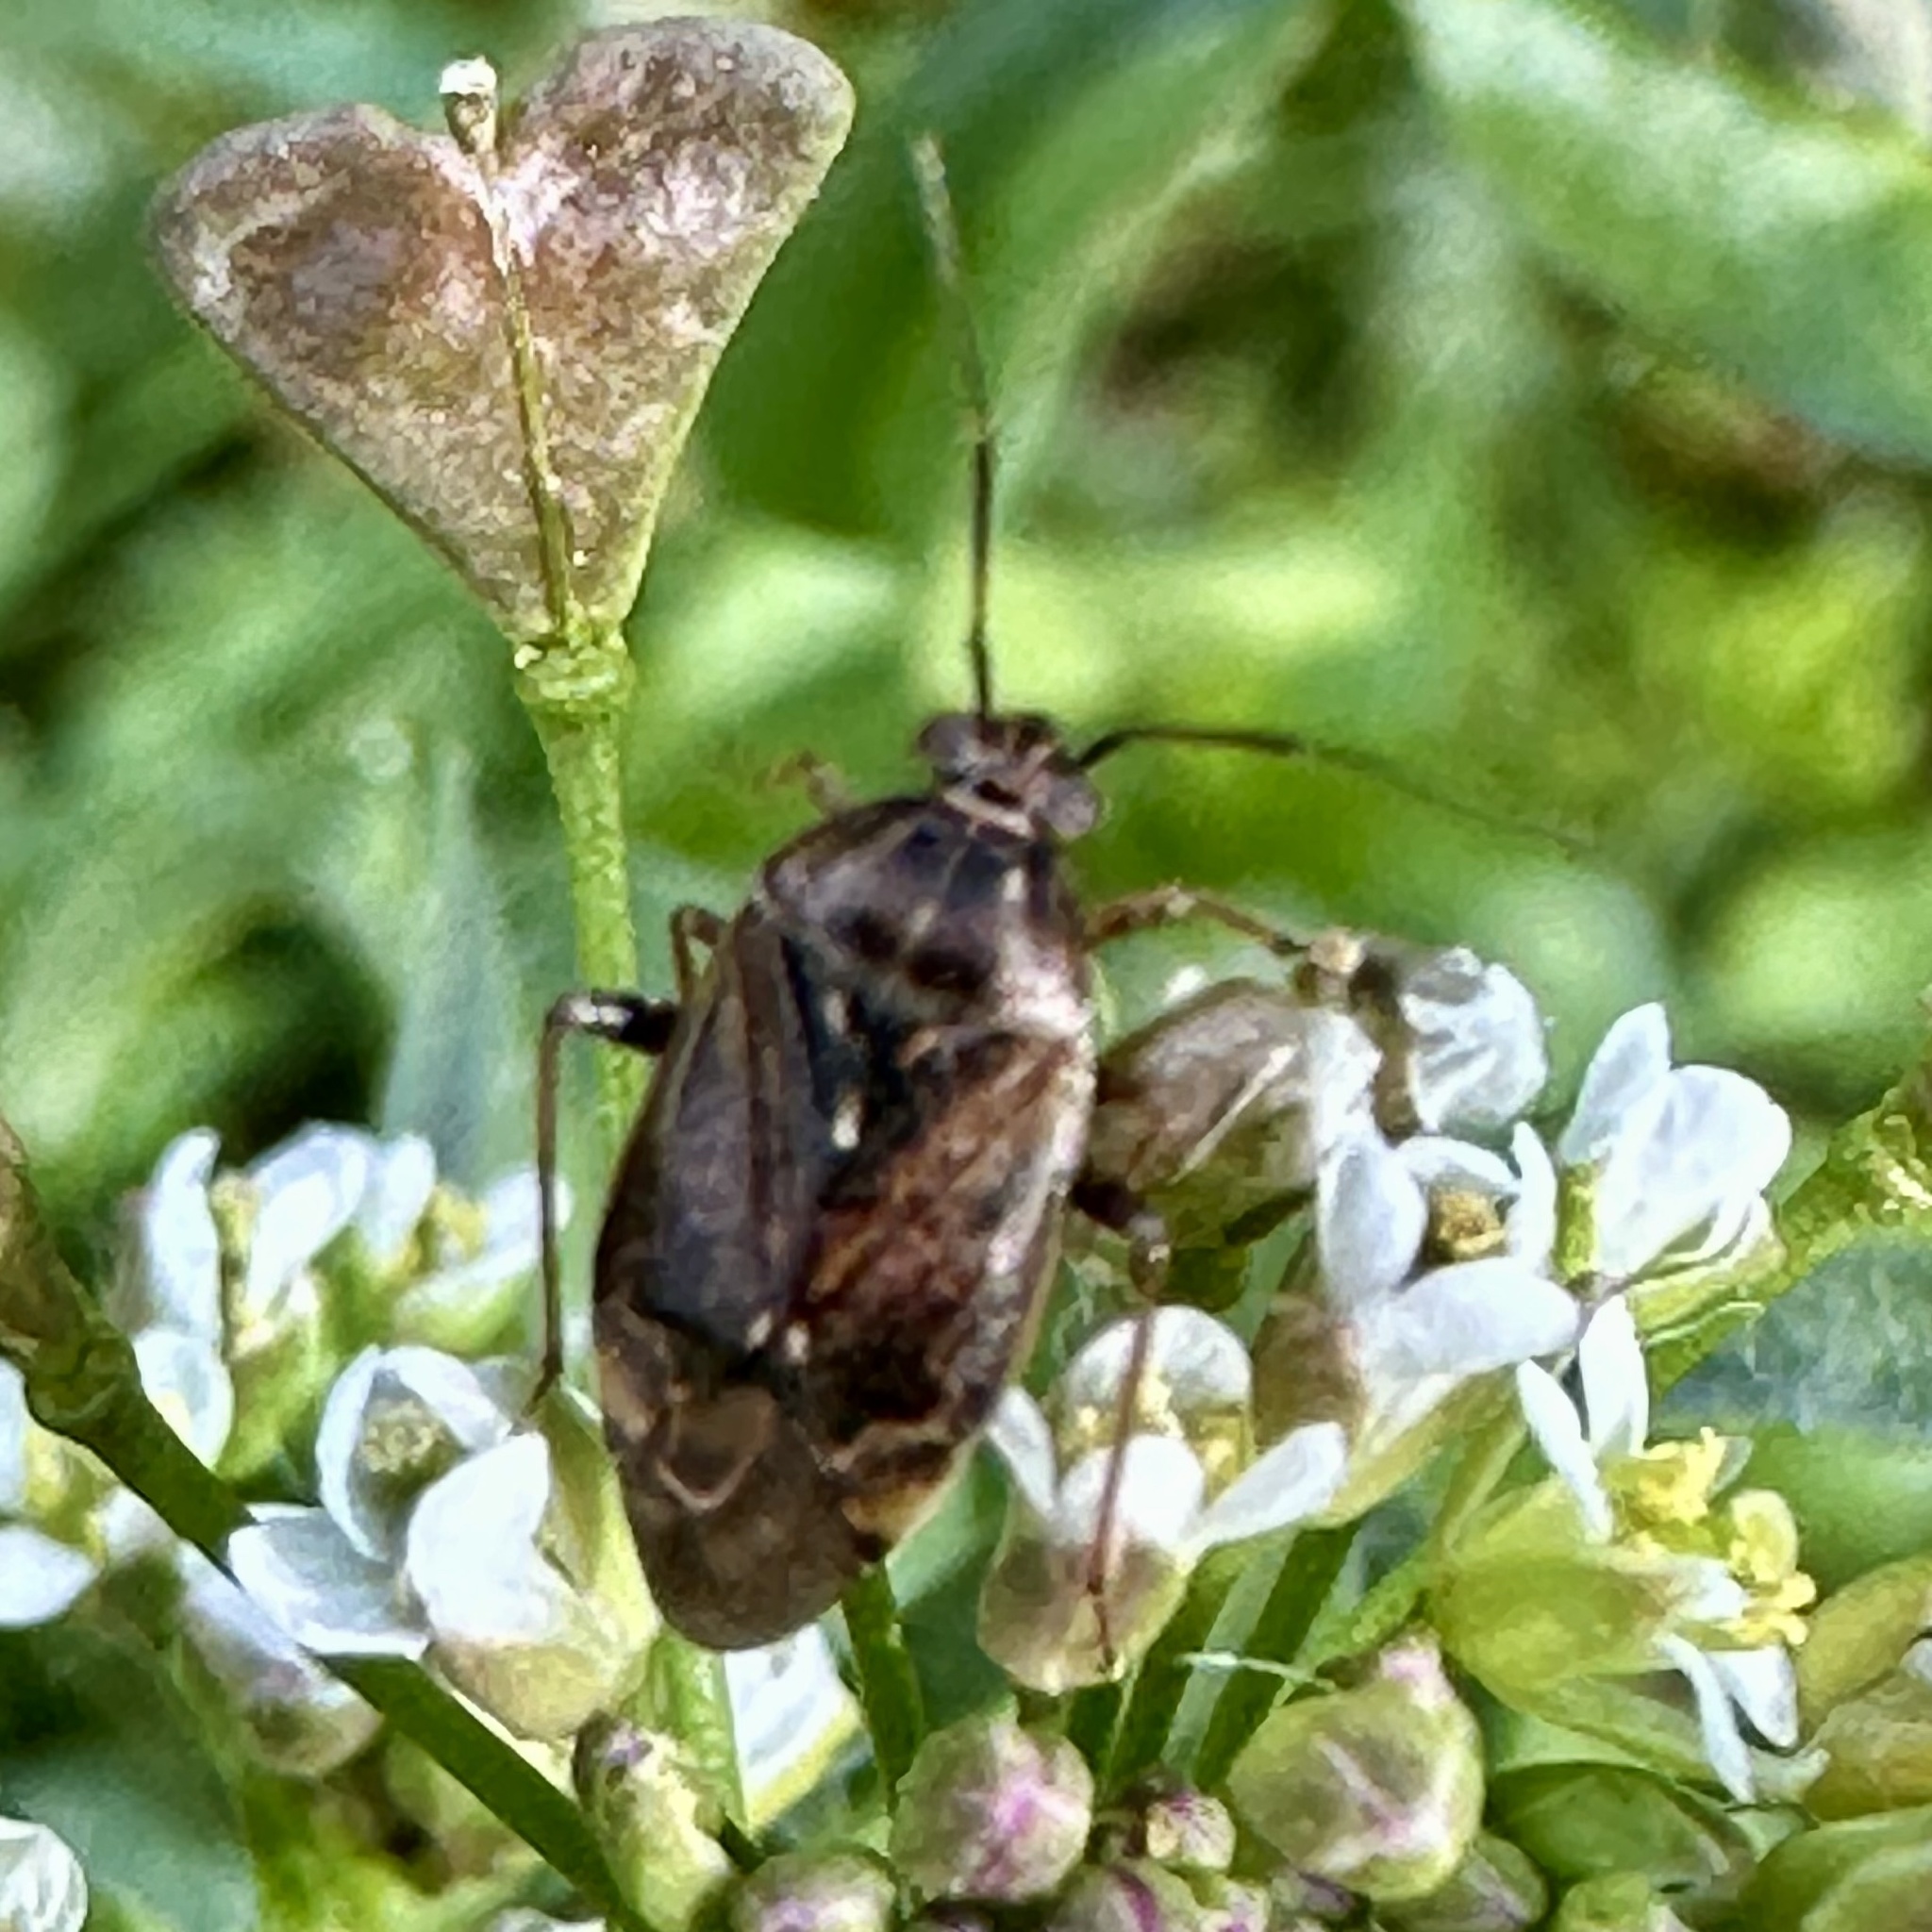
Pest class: lygus_bug